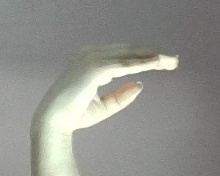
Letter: jeem